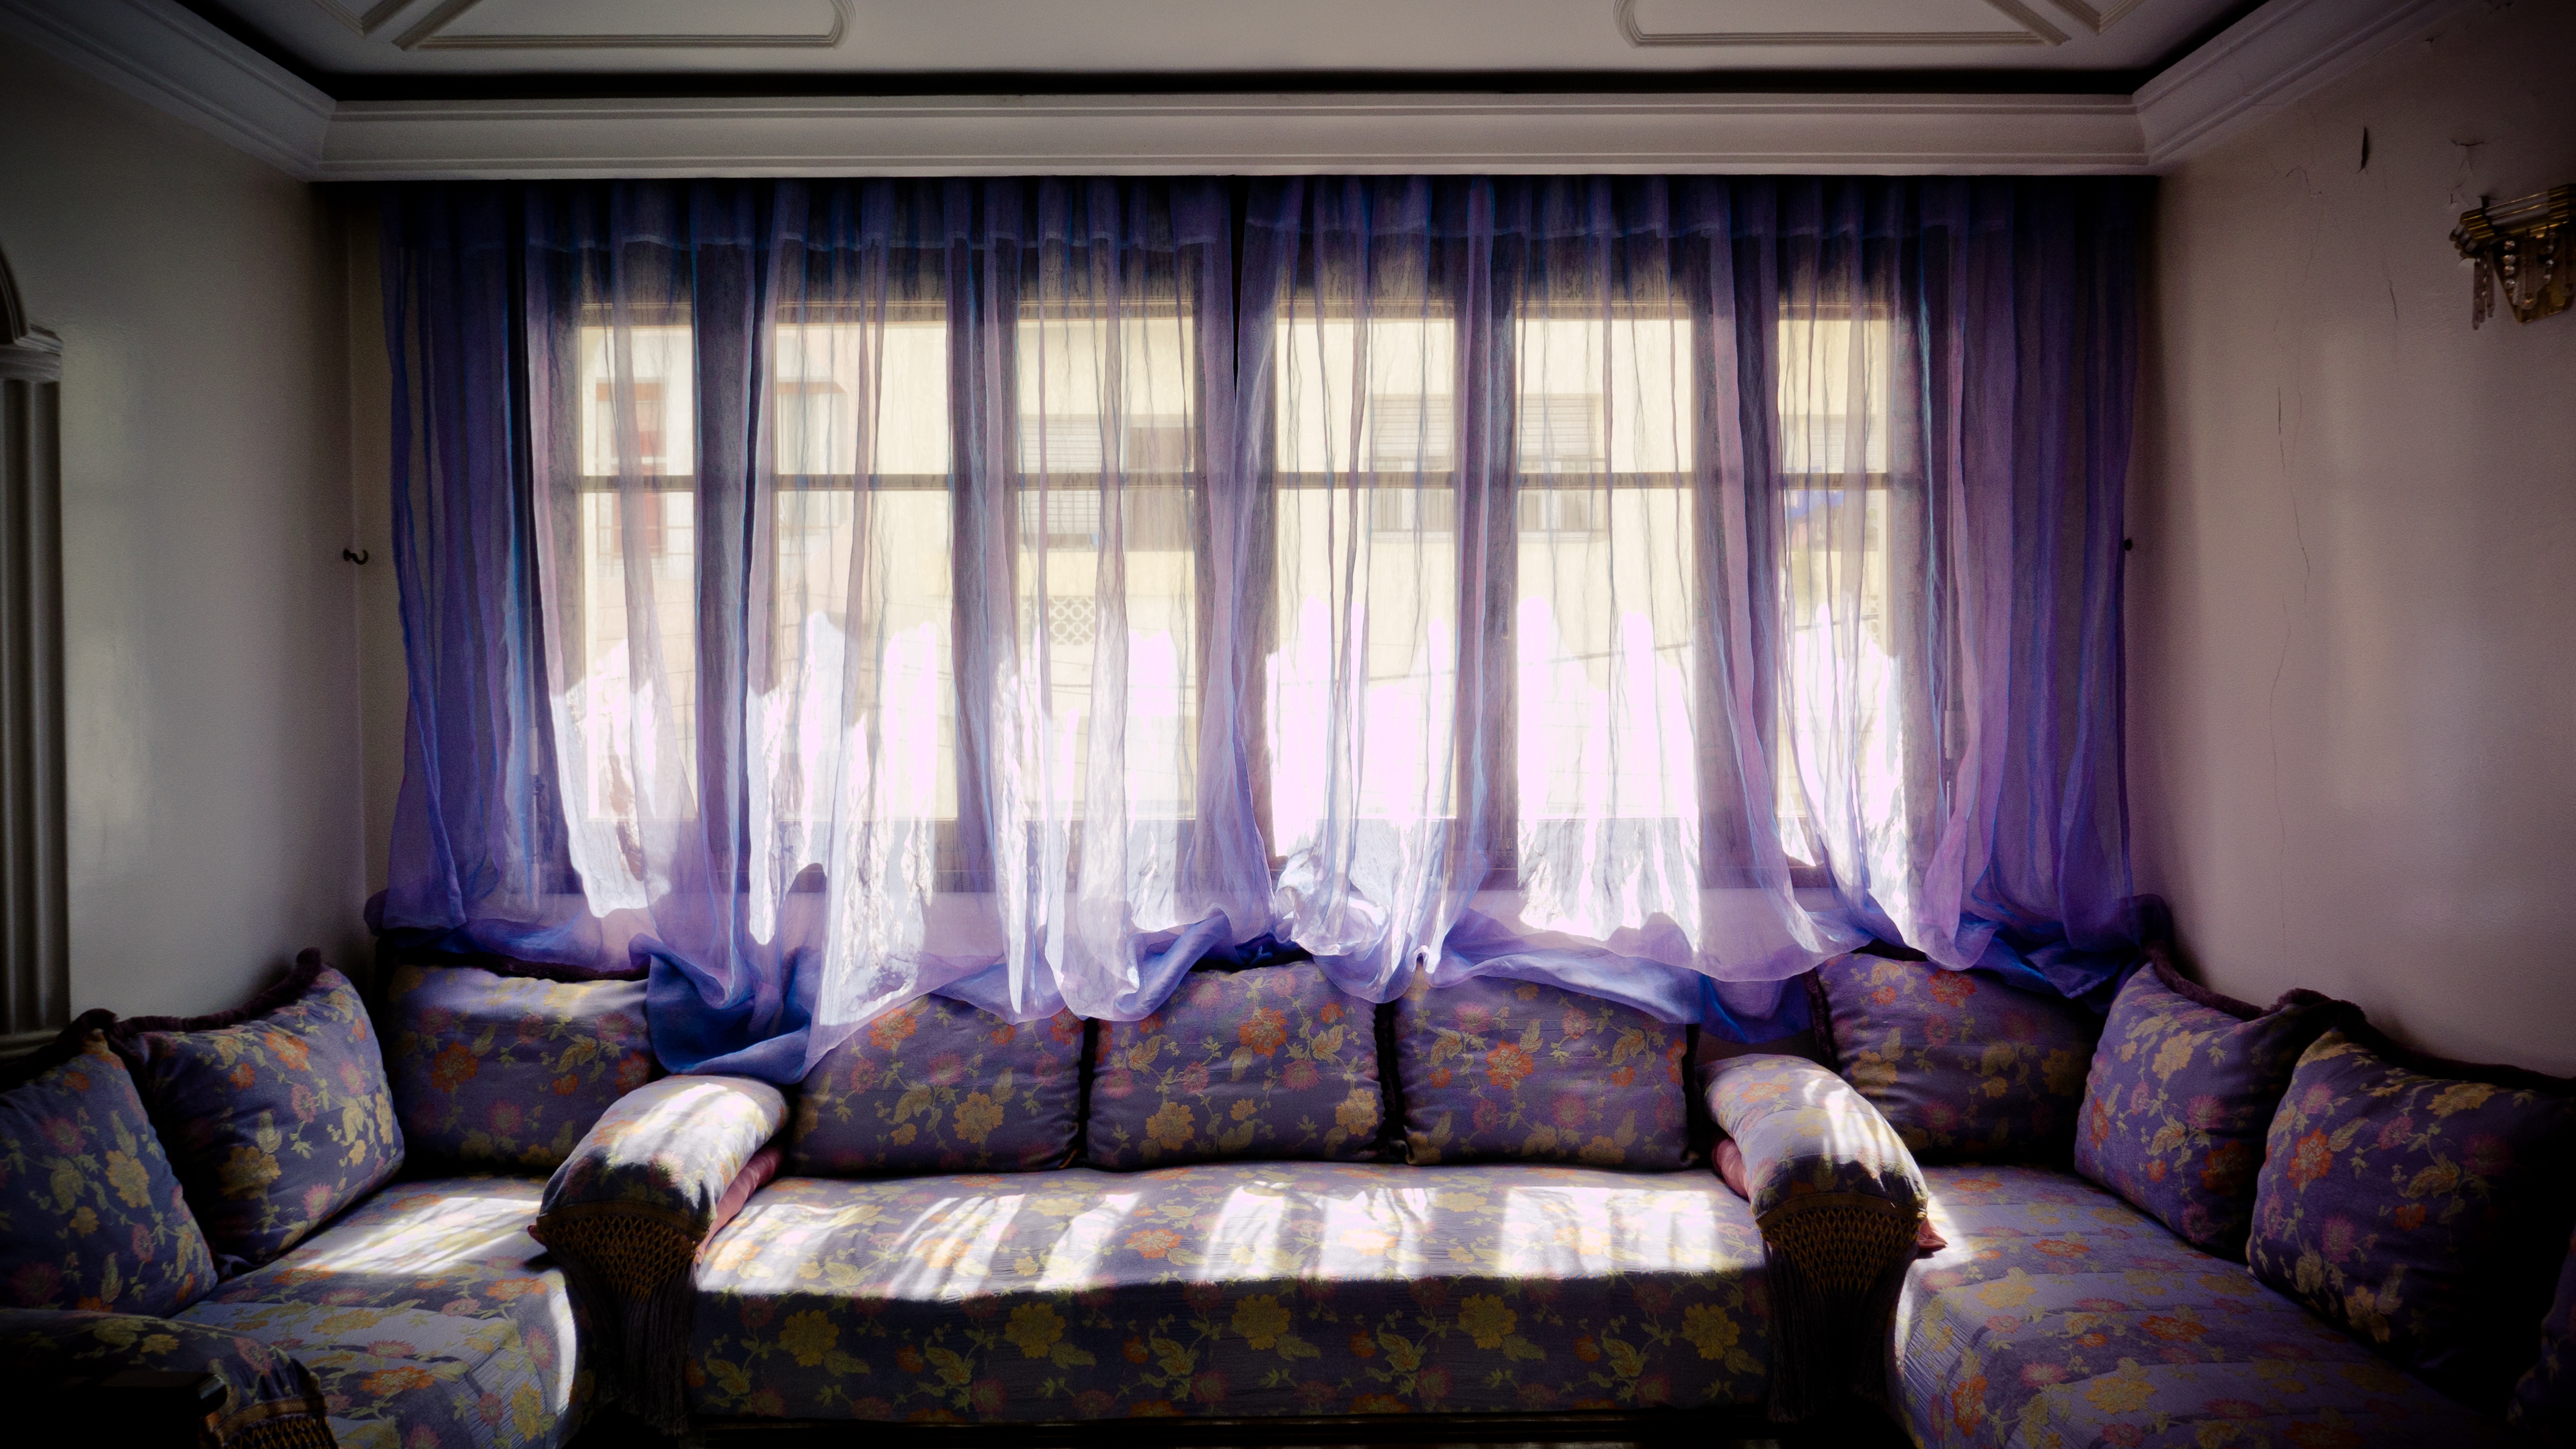
architecture, window, home, live, cottage, space, curtain, cozy, property, living room, room, sofa, pillow, interior design, morocco, salon, curtains, estate, moroccan, oriental, arabic, casablanca, incidence of light, pillows, divan, chaise longue, seating furniture, lawn furniture, upholstery, window covering, window treatment